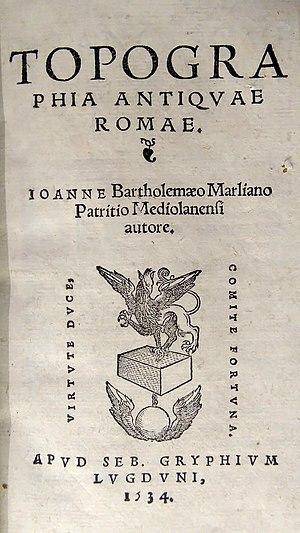
Ouvrage édité et introduit par François Rabelais (vers 1540)